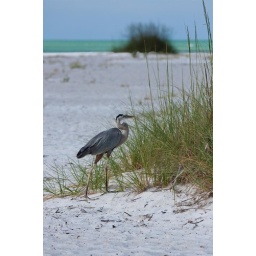
great blue heron by the grass